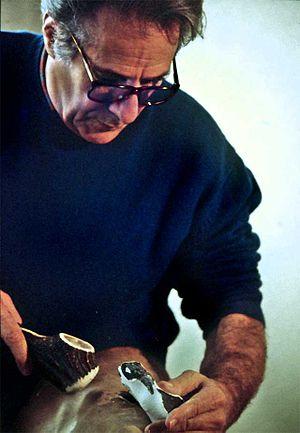
Le préhistorien français Jacques Tixier fait une démonstration expérimentale de la taille au percuteur tendre